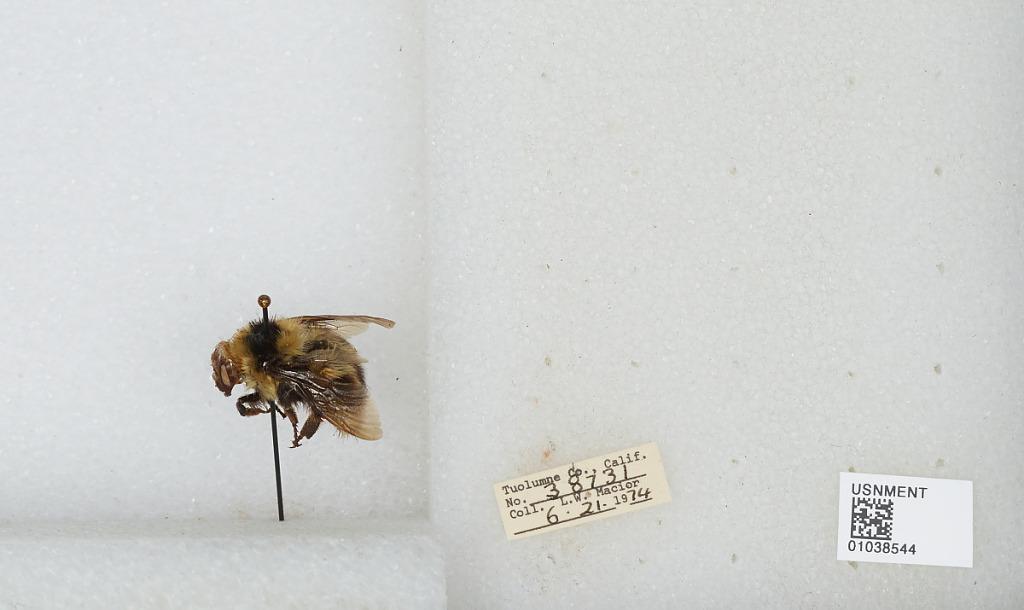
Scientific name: Bombus (Cullumanobombus) rufocinctus Cresson
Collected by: L. Macior
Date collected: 1974-6-21
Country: United States
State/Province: California
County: Tuolumne
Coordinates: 38.02, -119.93